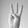
ASL letter: W